Red Square (painting)

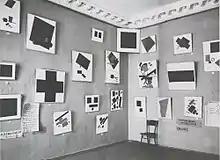
Suprematist works by Malevich at the 0,10 Exhibition in Petrograd.

Like many of Malevich's paintings from the time, "Red Square" does not have a clear orientation. Even in exhibitions where Malevich helped mount the works, it may have hung in various positions.